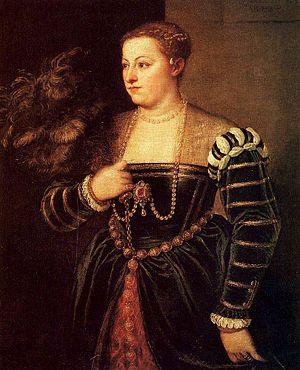
Le Portrait de Lavinia Vecellio est une œuvre réalisée vers 1545 par Le Titien représentant sa fille Lavinia. Cette peinture à l'huile sur bois est conservée au Musée de Capodimonte de Naples.